Emily Huntington Miller

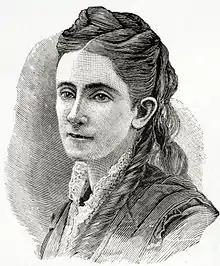
Emily Huntington Miller

Miller showed her literary ability in her school-days. While yet a girl, she published a number of sketches and stories, which attracted general attention. Thereafter, she was a constant and prolific contributor of sketches, short stories, serials, poems and miscellaneous articles to newspapers and magazines. She earned a reputation by her work on "The Little Corporal". She gave much time and work to Sunday-school and missionary interests. She was connected with the Chautauqua Literary and Scientific Circle from its commencement, and served as president of the Chautauqua Woman's Club for four years. She was appointed Dean of Women at Northwestern University, in Evanston, Illinois, where she subsequently resided. Her published literary work included 15 volumes, some of which were republished in England, and all of which found wide circles of readers. Her poetical productions were numerous. Over 100 of her poems were set to music, including her 1865 poem "Lilly's Secret", which became the basis for the lyrics to the popular Christmas song Jolly Old Saint Nicholas. In her varied career, she was equally successful as writer, educator, temperance-worker, and journalist.